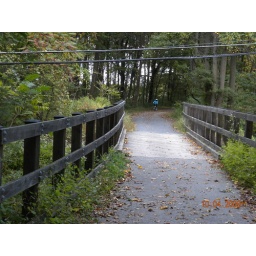
This wooden pedestrian bridge over Old Mine Road is west of Route 72.